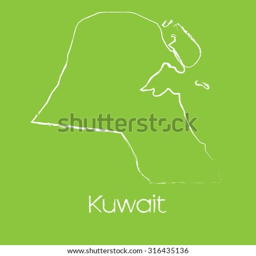
a map of the country